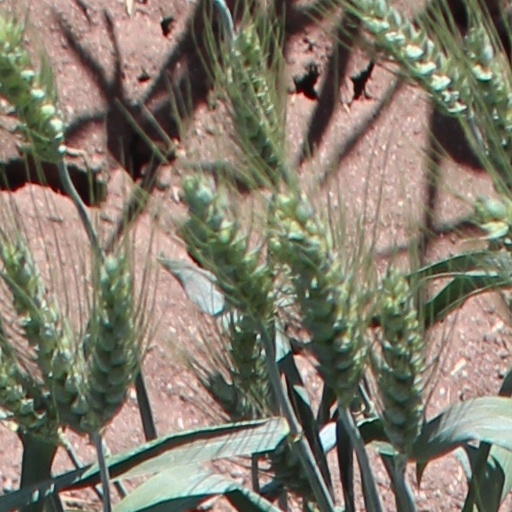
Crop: wheat